Wattenberg Gas Field

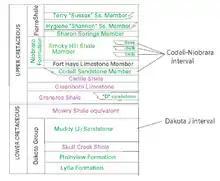
Stratigraphic column of the Wattenberg Gas Field. Oil and gas producing zones are in green; hydrocarbon source beds are in purple.

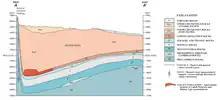
East-West cross-section through the Denver Basin. The Wattenberg basin-centered field is shown in red.

The reservoir rocks are Cretaceous sandstones, shales, and limestones deposited under marine conditions in the Western Interior Seaway.